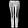
Label: Trouser